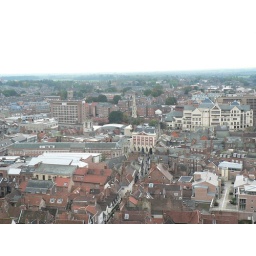
The red and cream building in the centre is the Guildhall